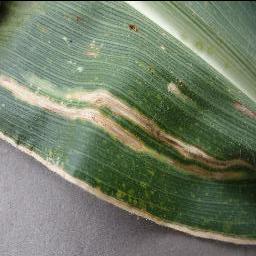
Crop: corn
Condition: (maize)_cercospora_spot_gray_spot